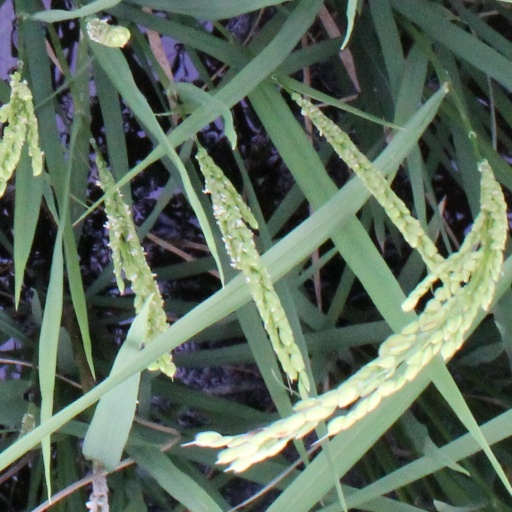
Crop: rice